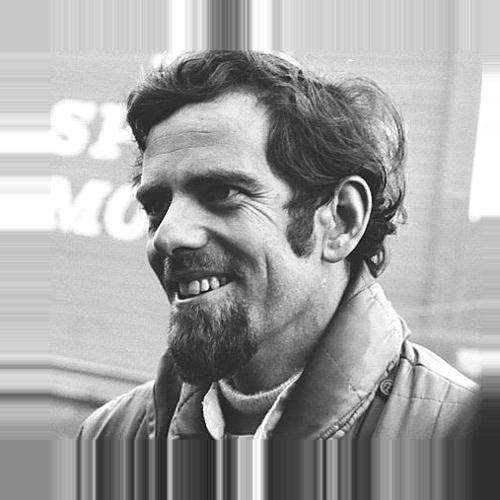
Age: 31